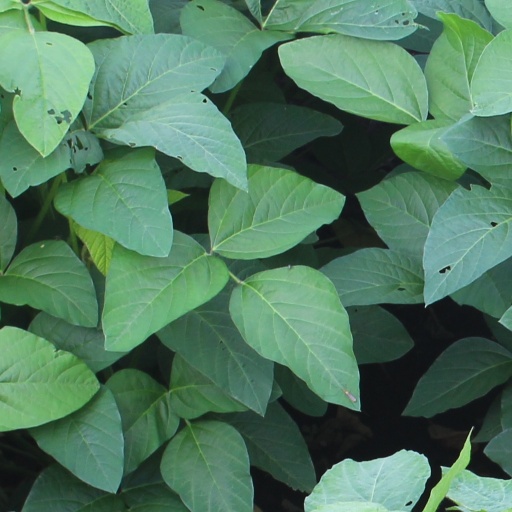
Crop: soybean